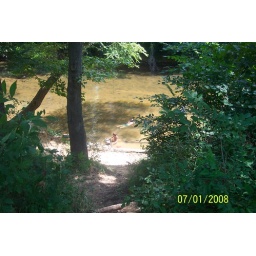
The boys swimming in the river